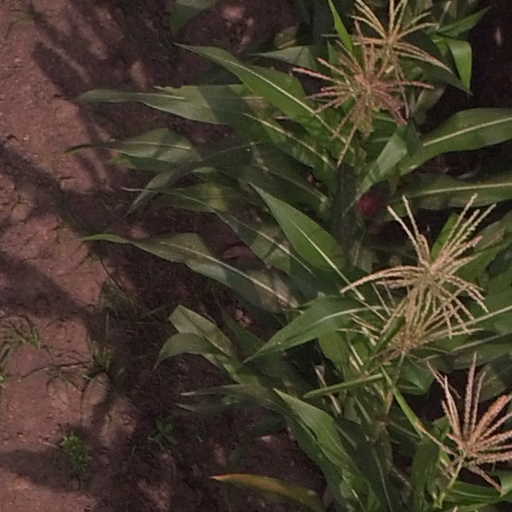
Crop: maize; corn